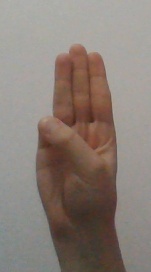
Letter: thaa